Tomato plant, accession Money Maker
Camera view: tilt-top (135 deg); turntable rotation: 300 degrees
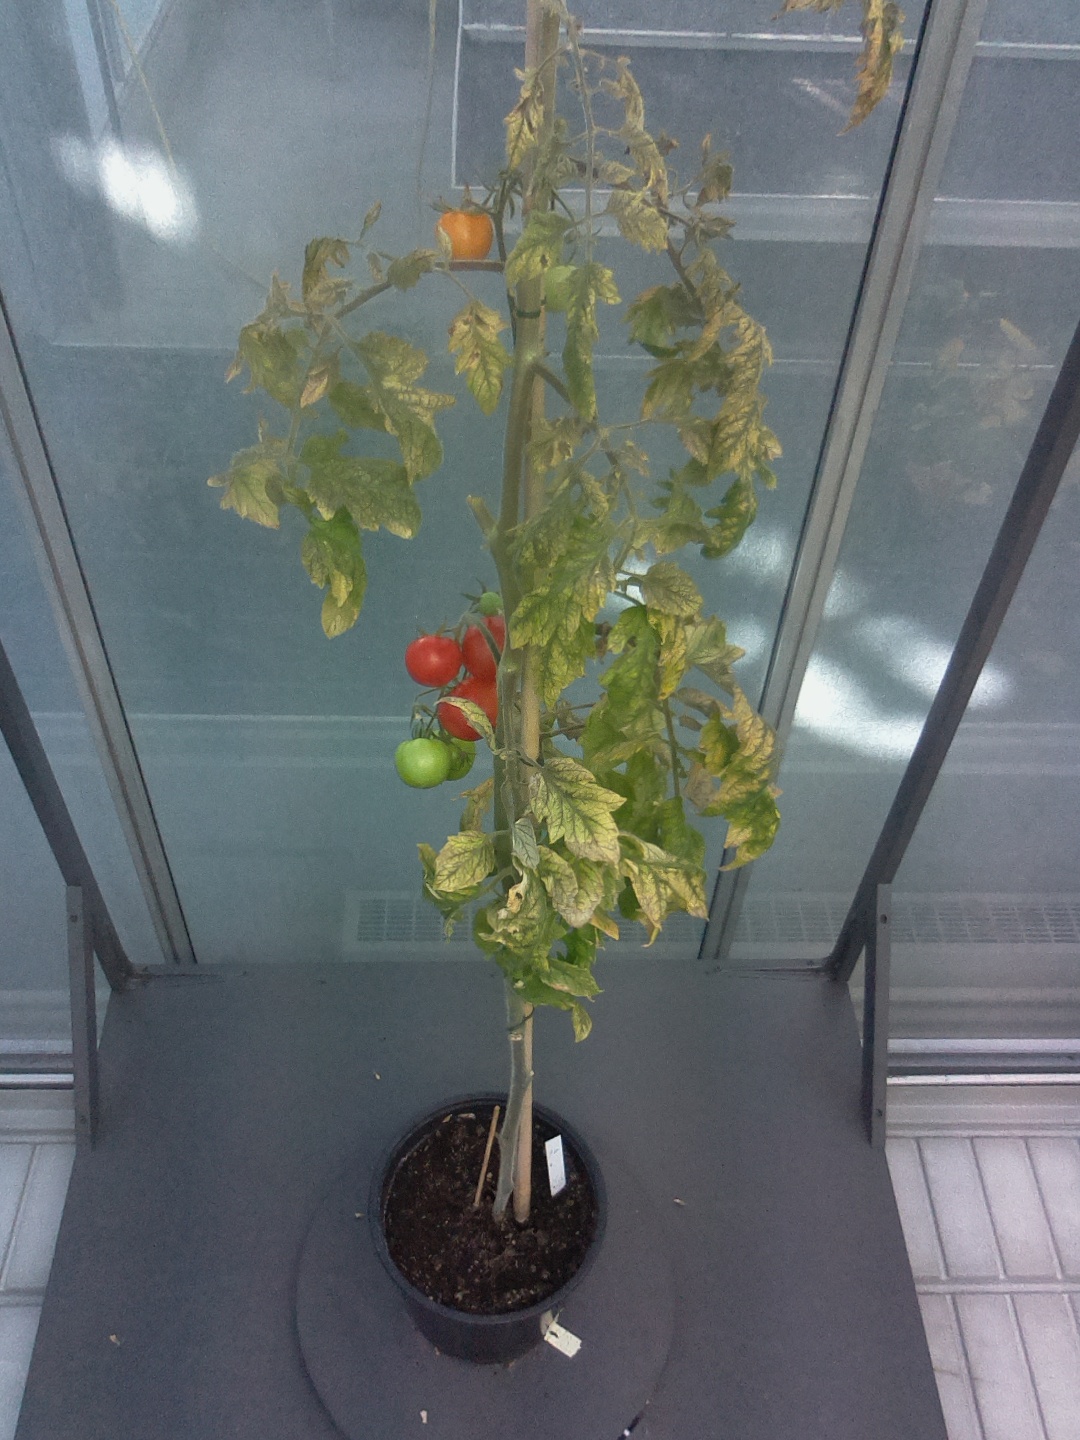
BBCH growth stage 84: 40%-50% of fruits show typical fully ripe color